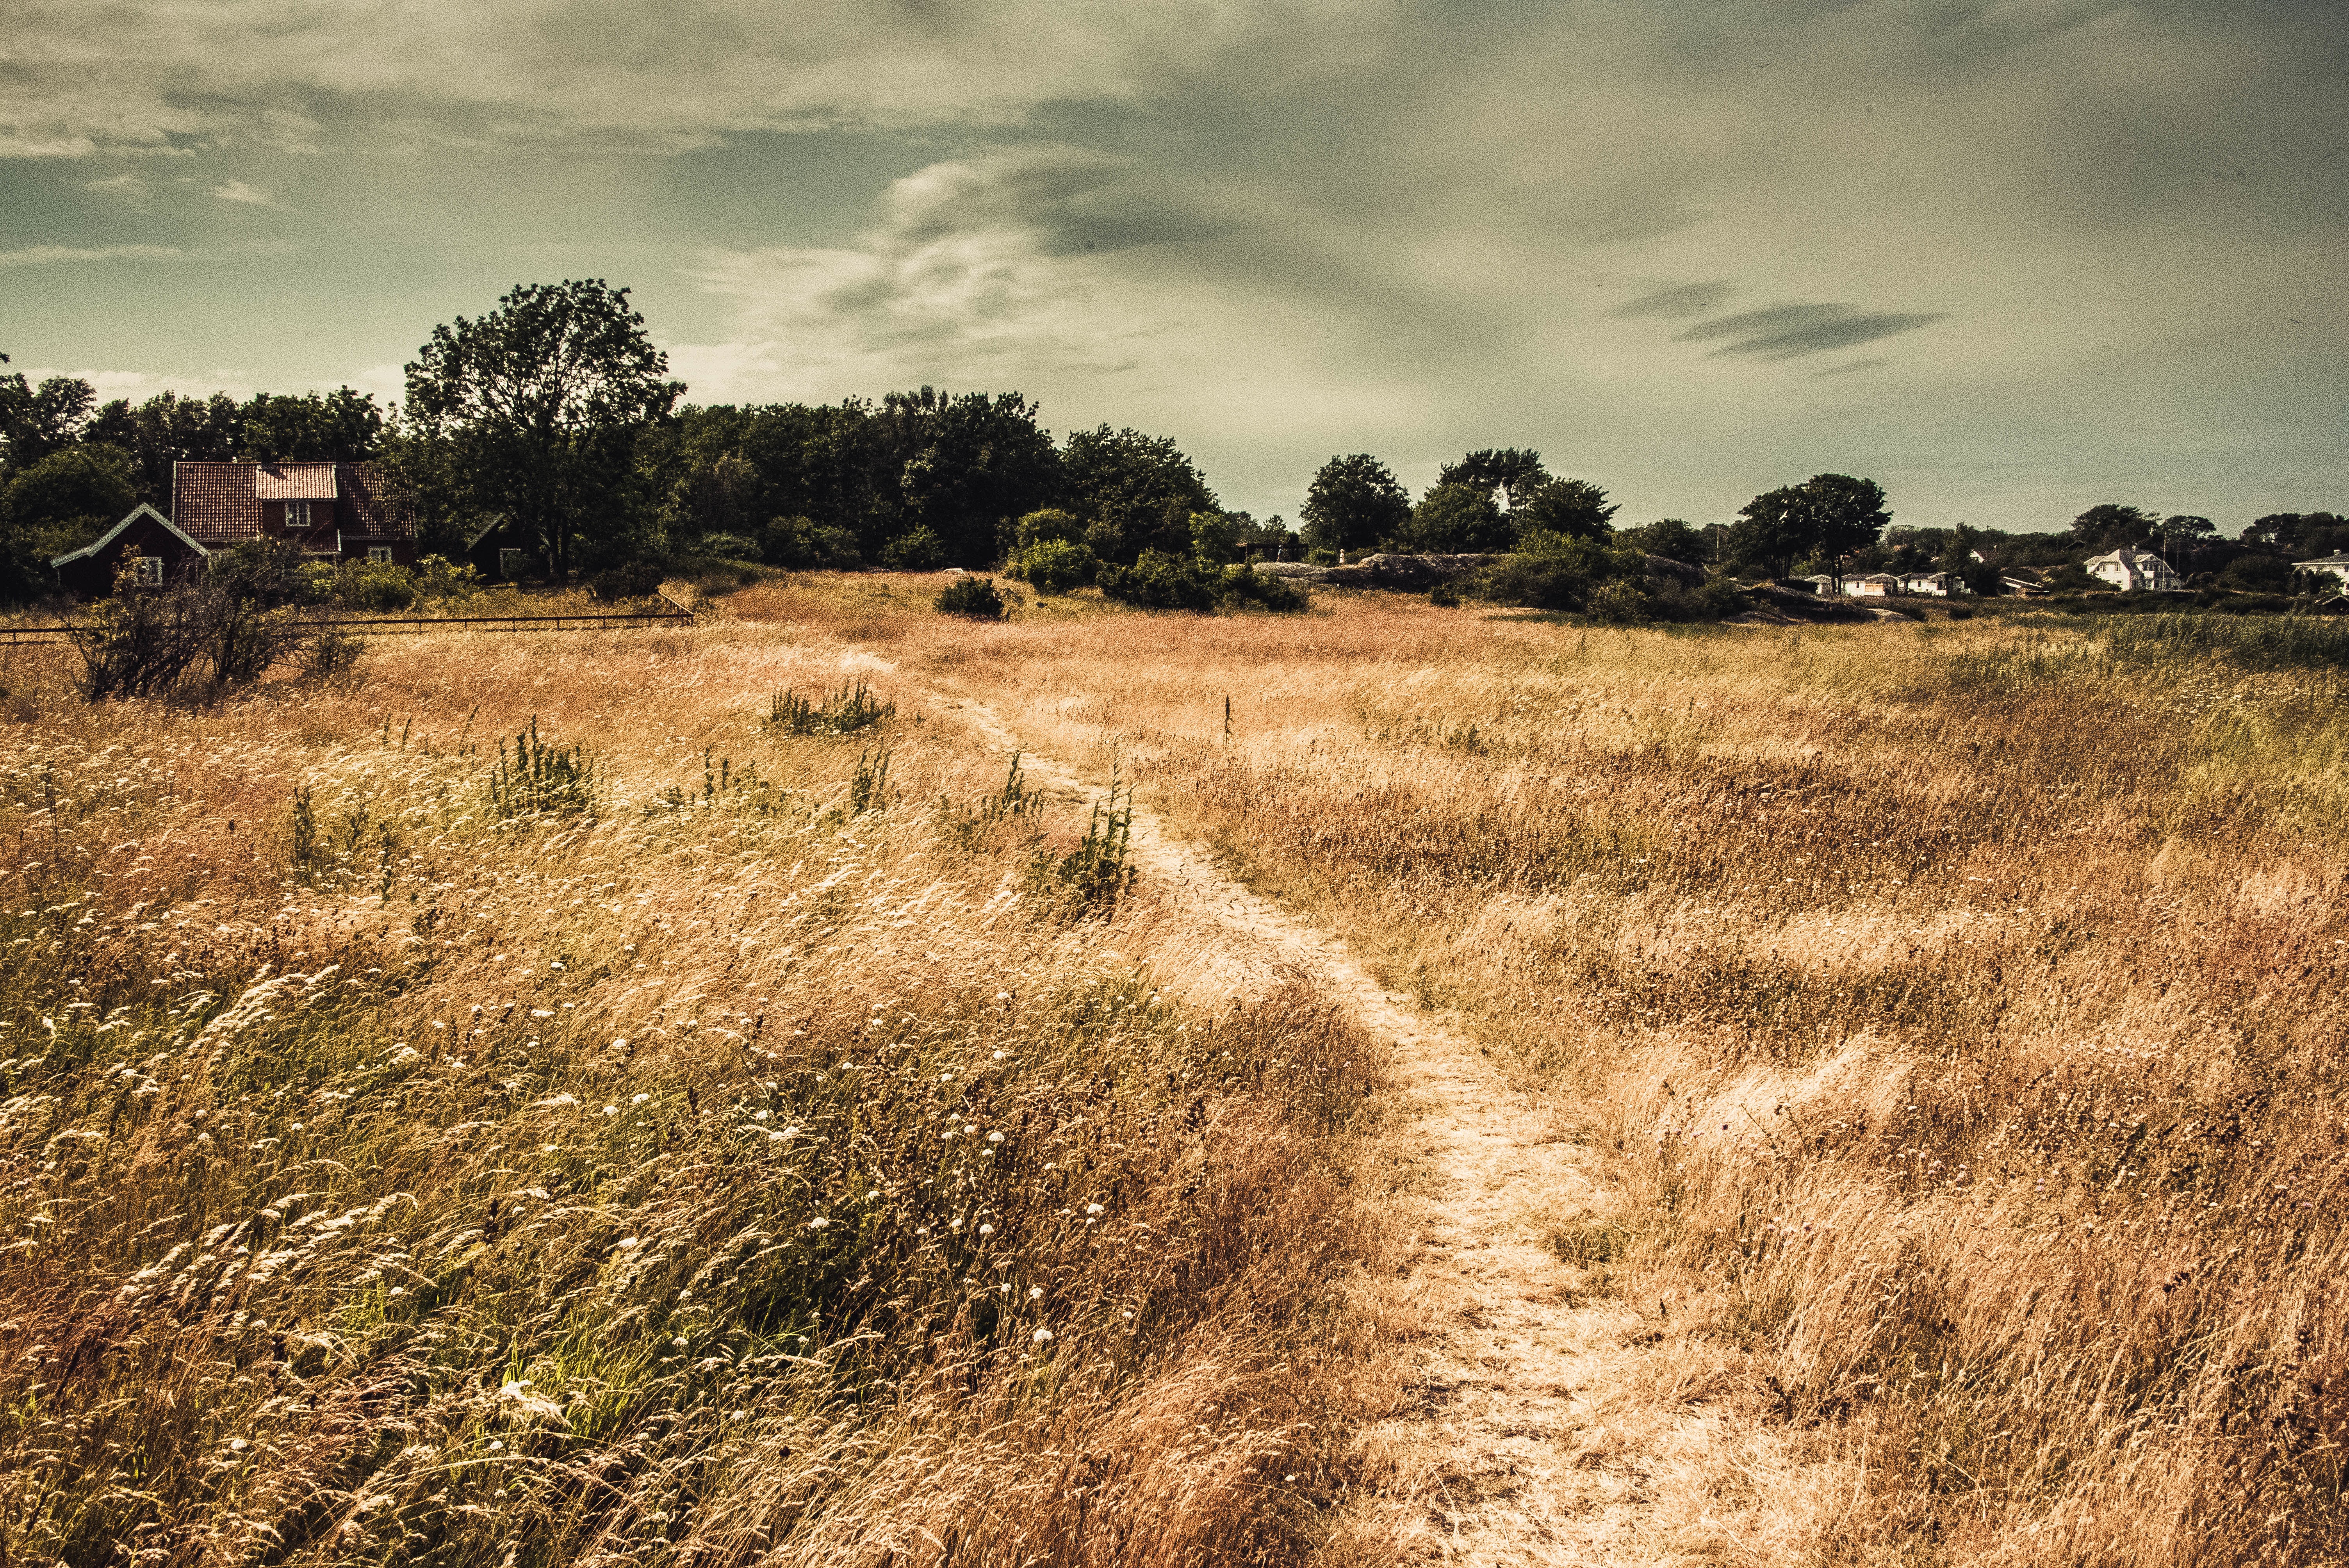
landscape, tree, nature, grass, wilderness, cloud, plant, field, farm, meadow, prairie, hill, soil, agriculture, savanna, plain, grassland, habitat, ecosystem, steppe, rural area, natural environment, grass family